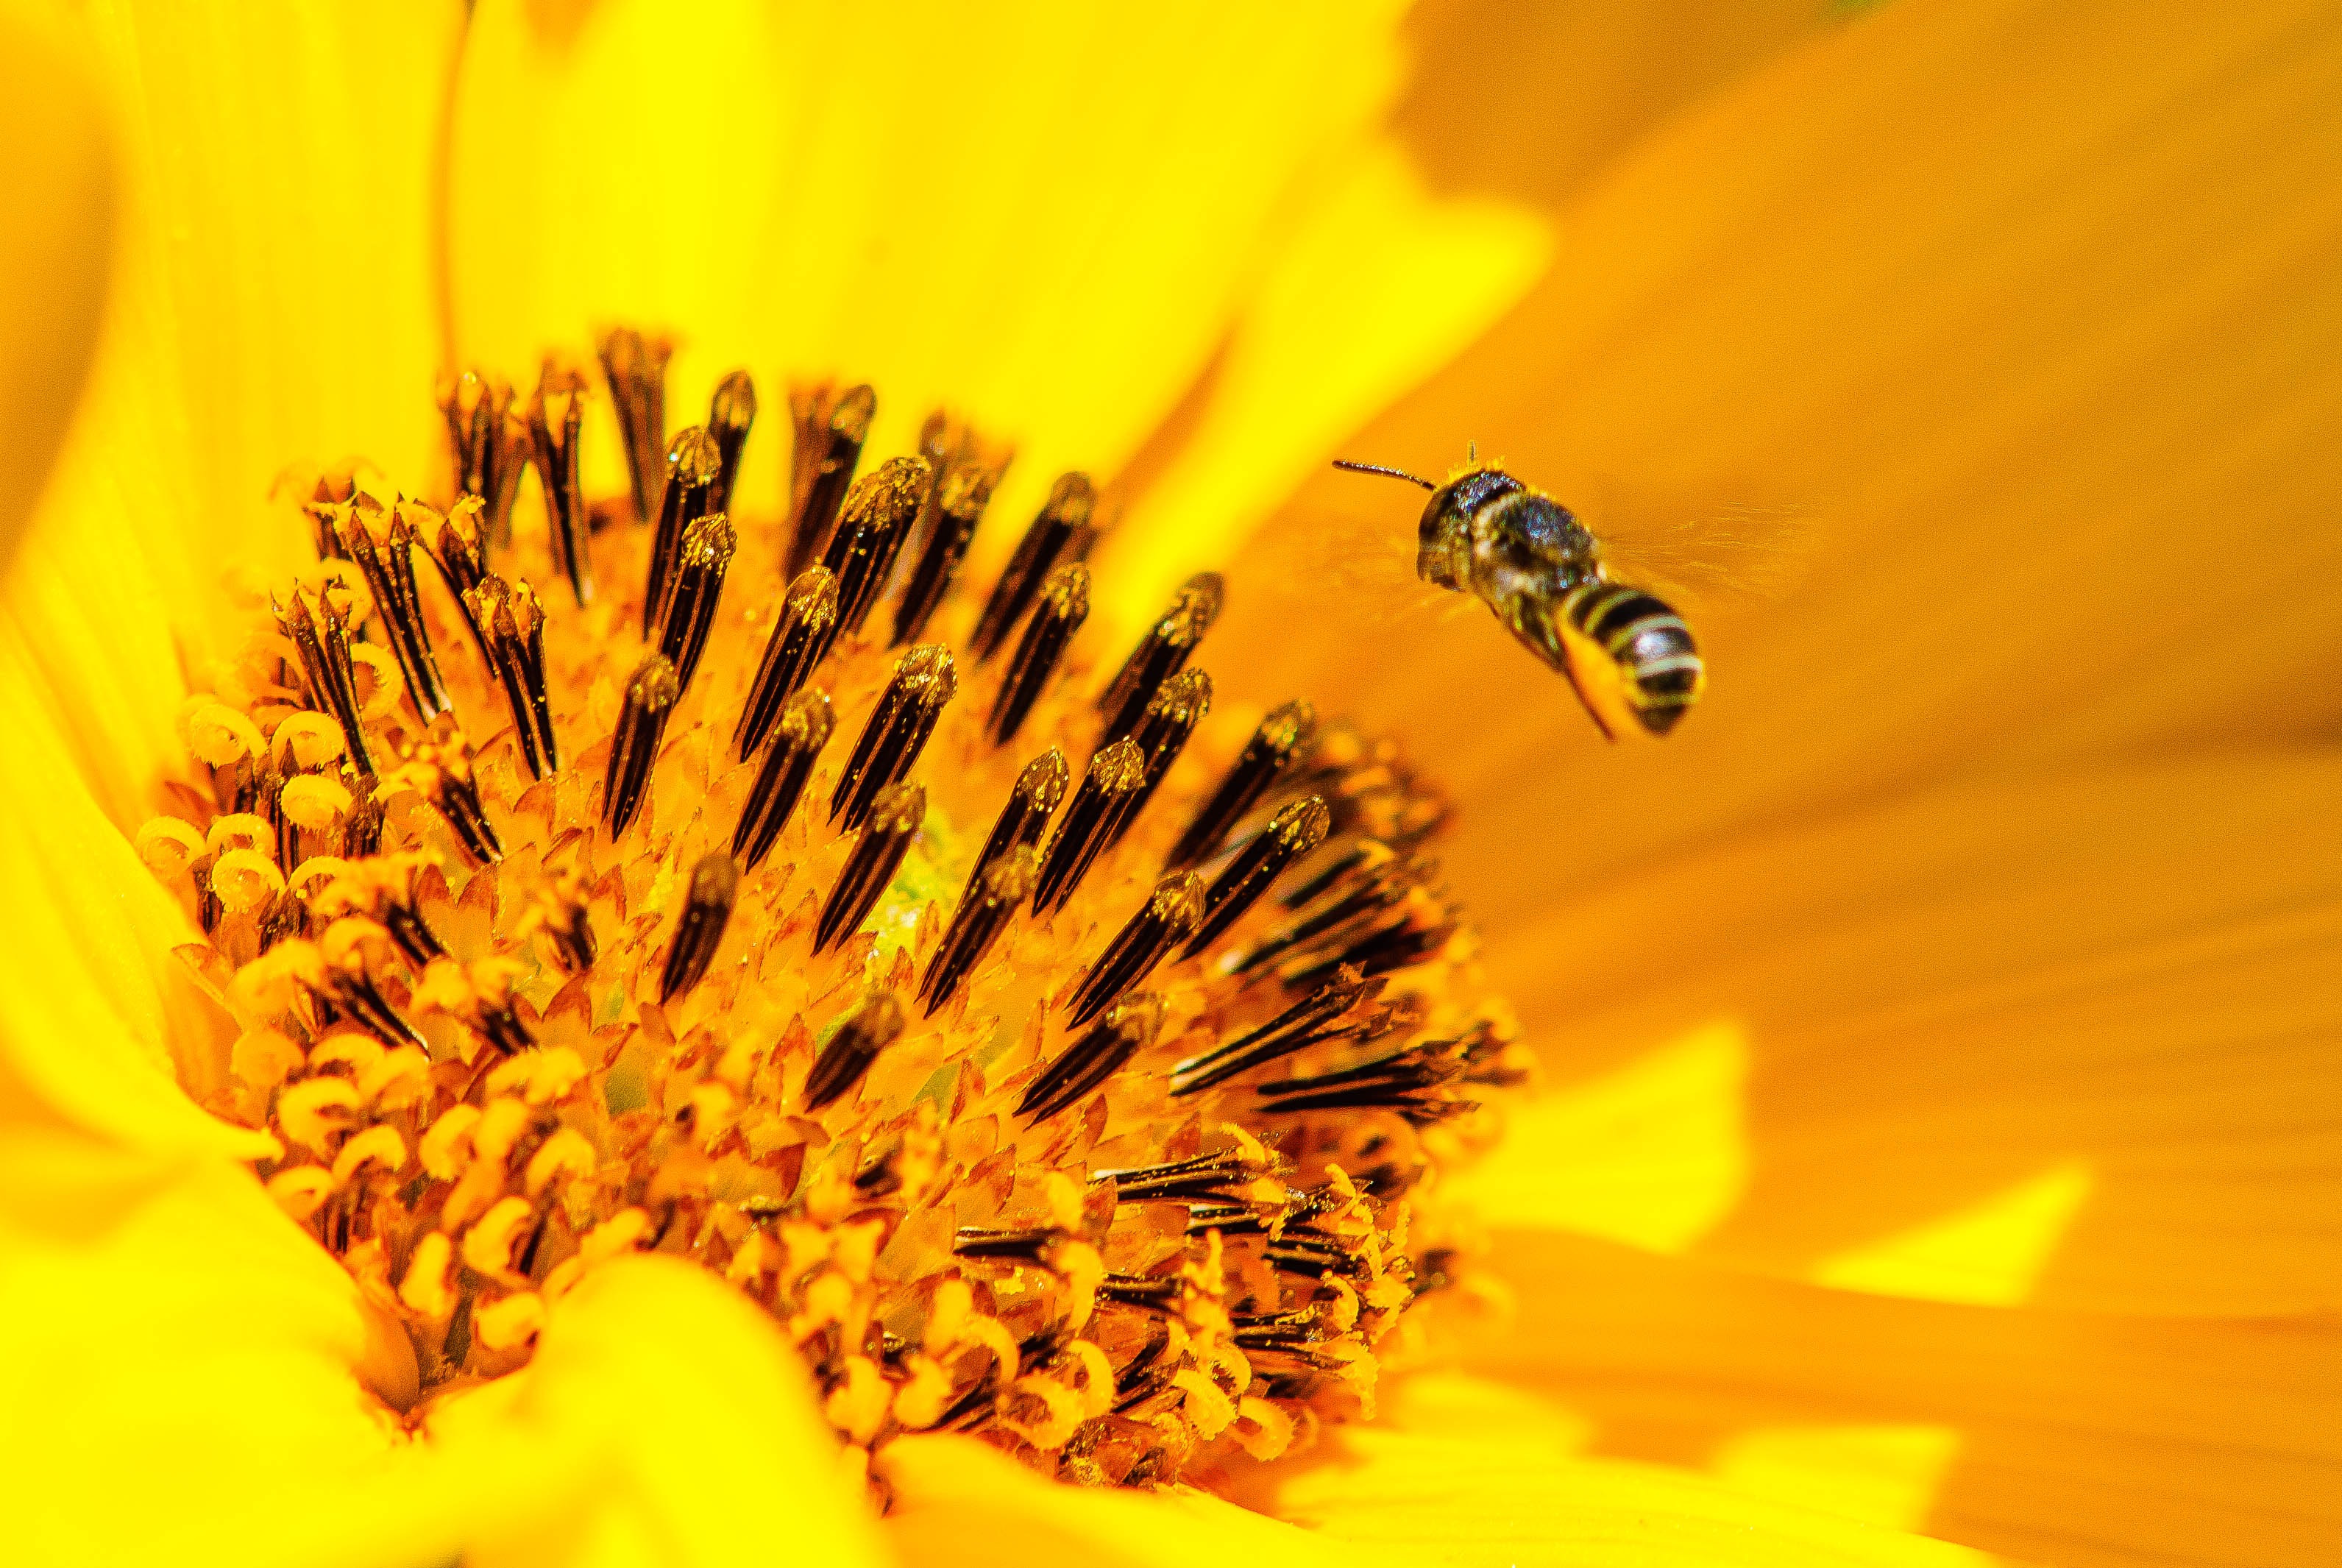
nature, plant, photography, leaf, flower, petal, pollen, insect, macro, botany, yellow, close, flora, fauna, invertebrate, close up, bee, nectar, approach, macro photography, flowering plant, honey bee, daisy family, plant stem, land plant, membrane winged insect